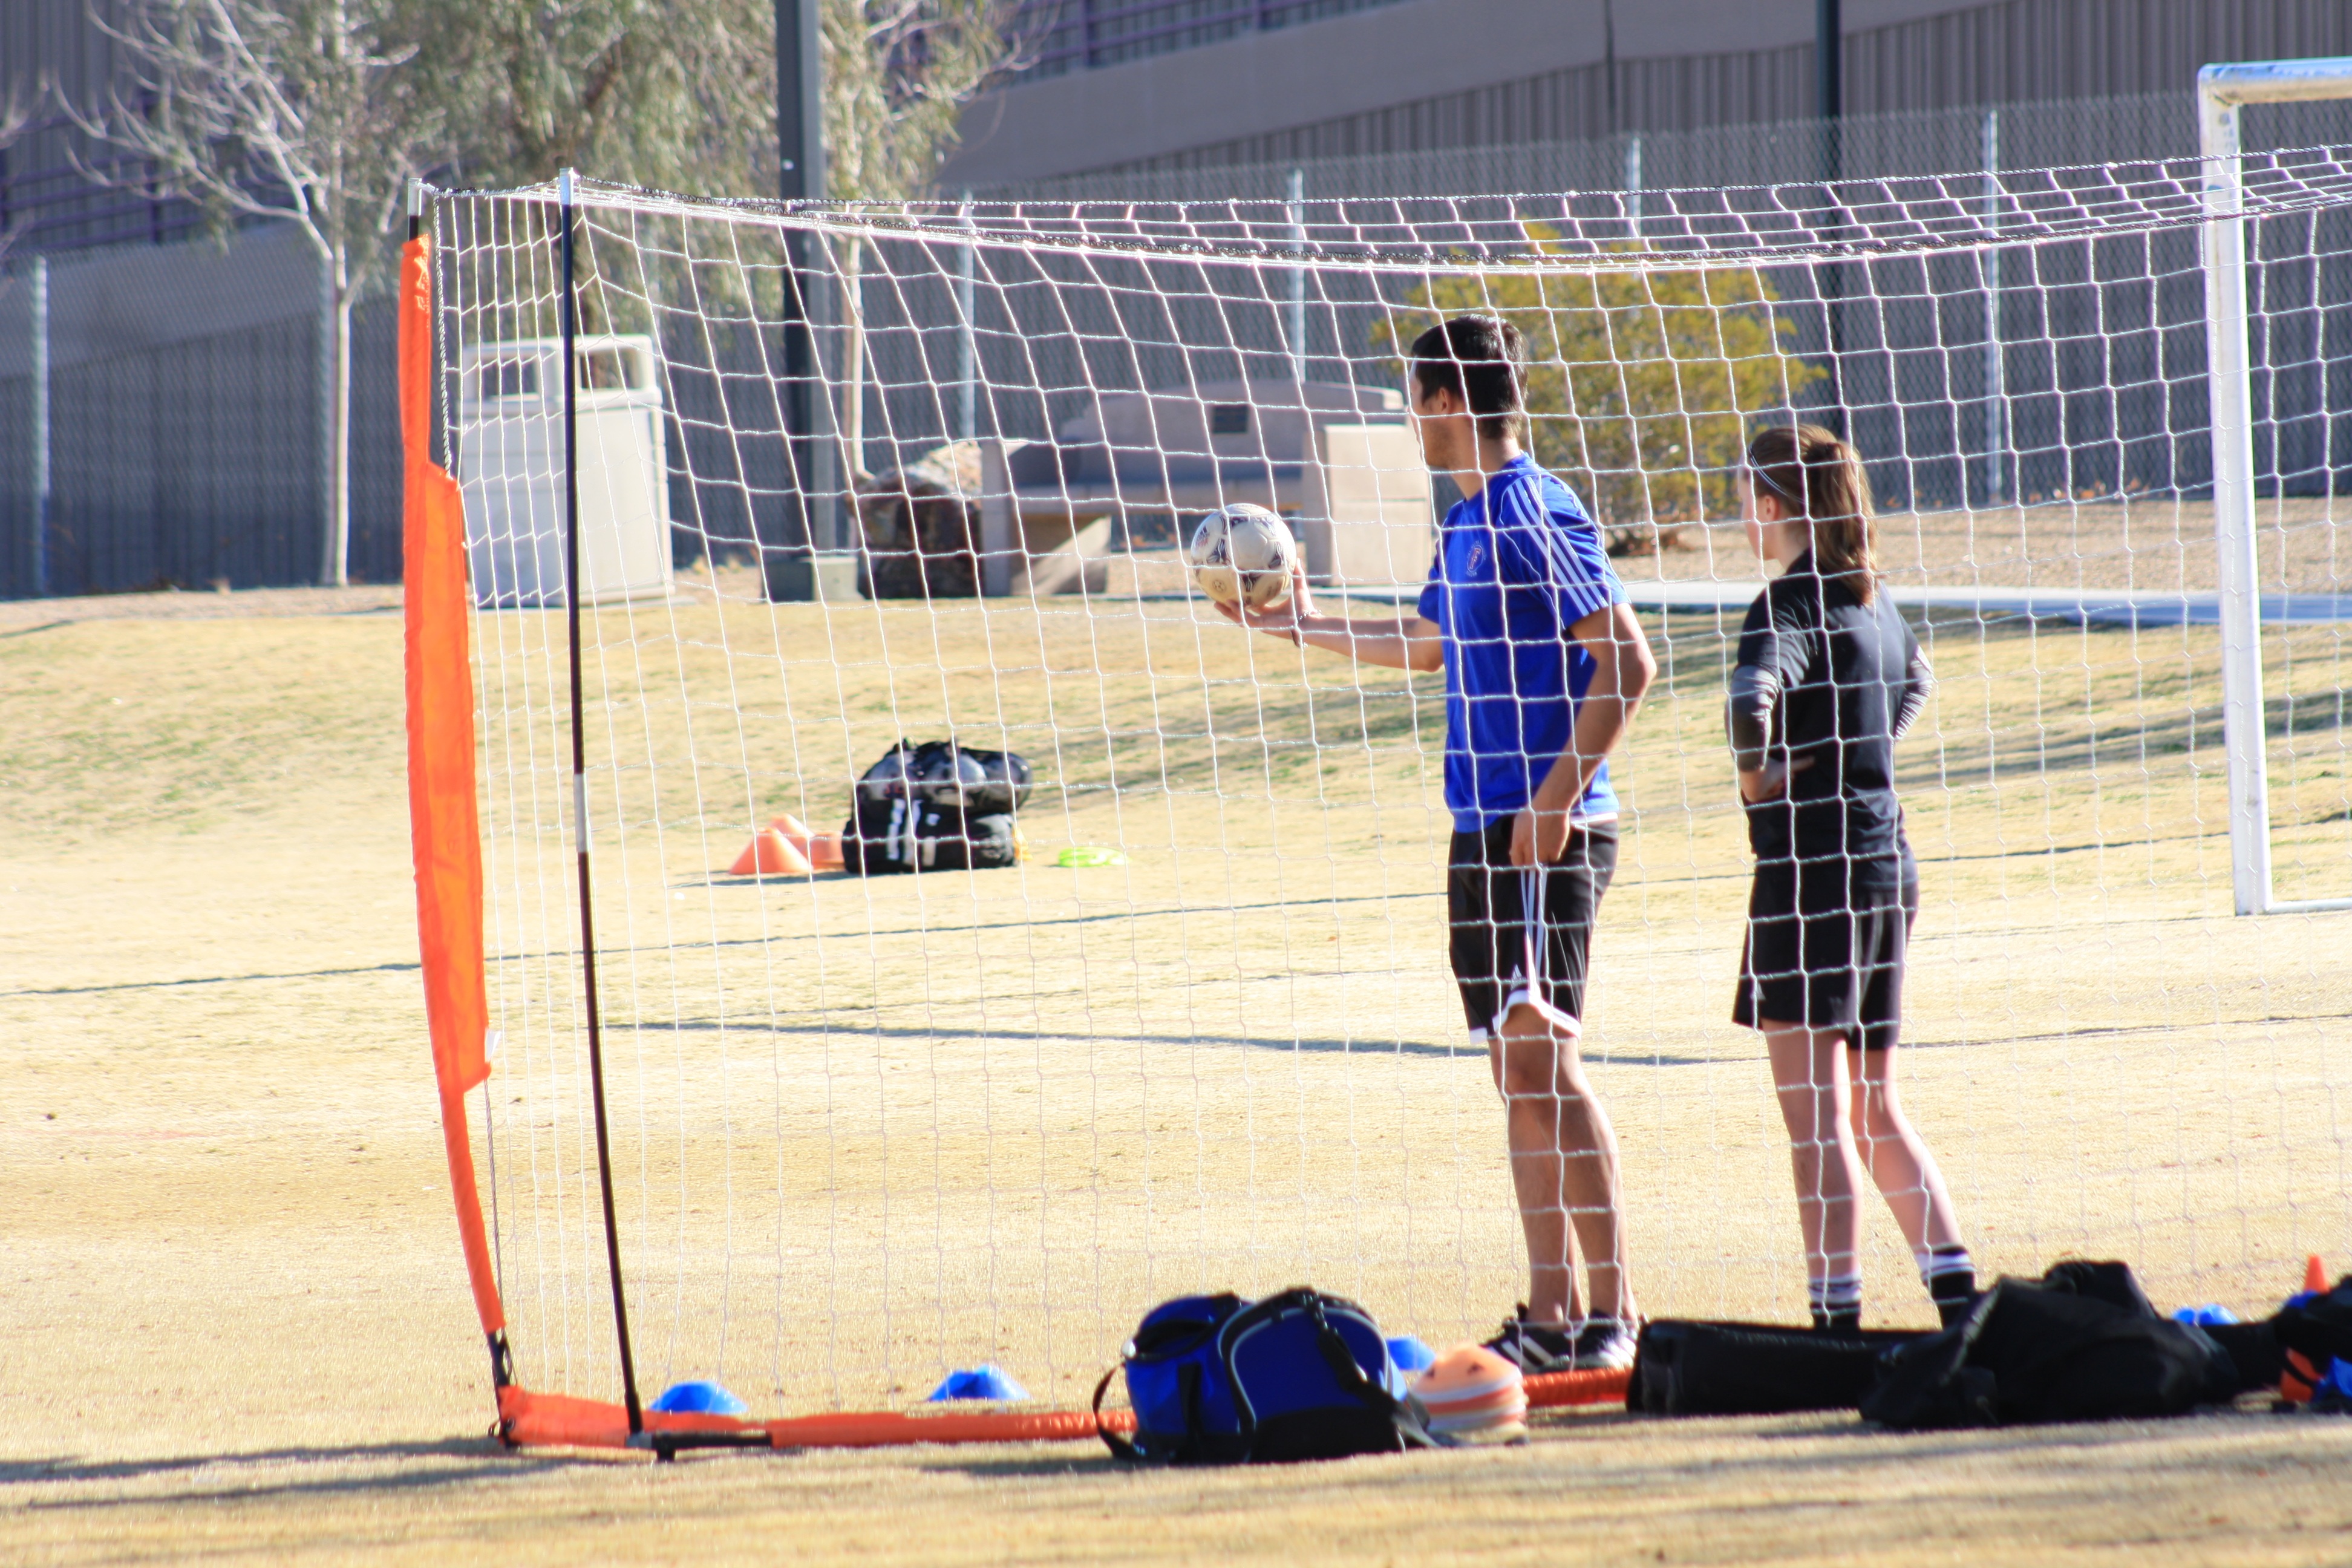
soccer, player, team, sports, contemplating, planning, tournament, practice, goalkeeper, team sport, sport venue, competition event